City of London Coroner's Court

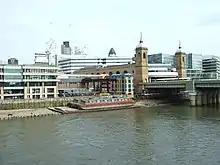
Walbrook Wharf from the River Thames.

The Coroner's Court for the City of London is located at Walbrook Wharf, 78-83 Upper Thames Street.